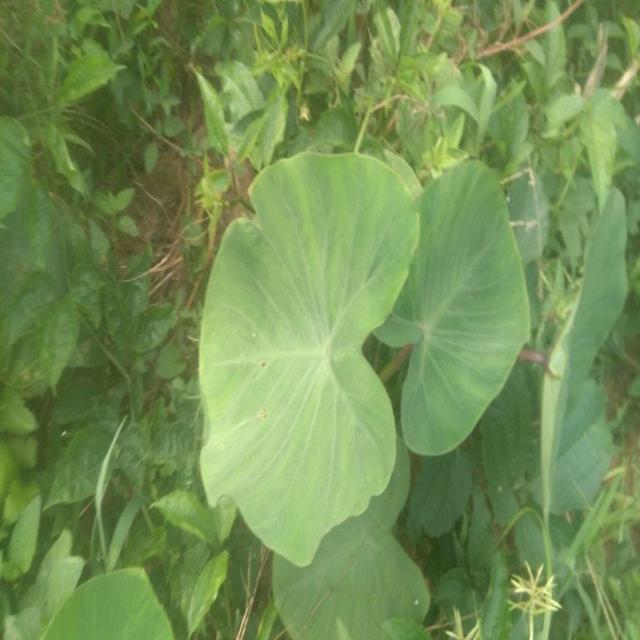
Label: Healthy